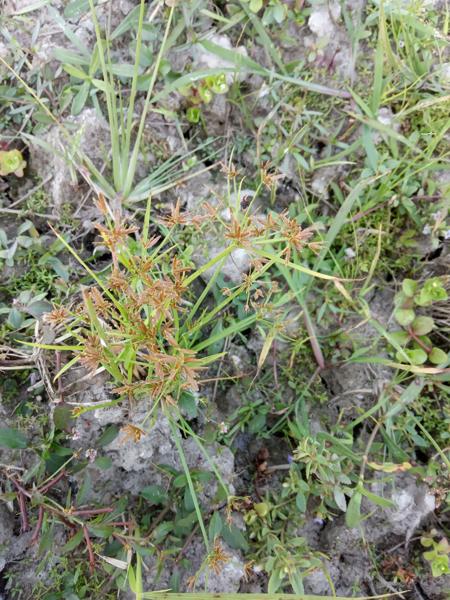
Weed species: Cyperus ochraceus